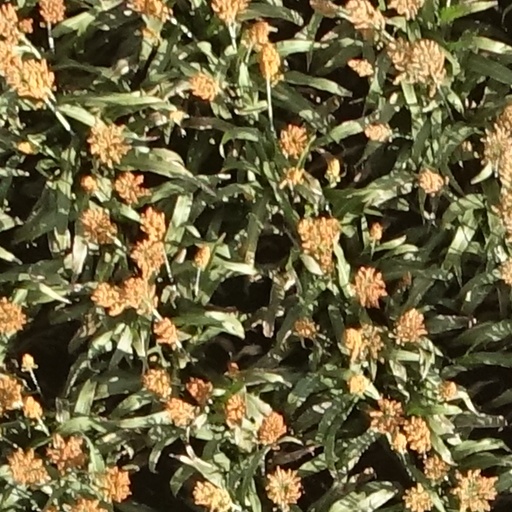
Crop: sorghum